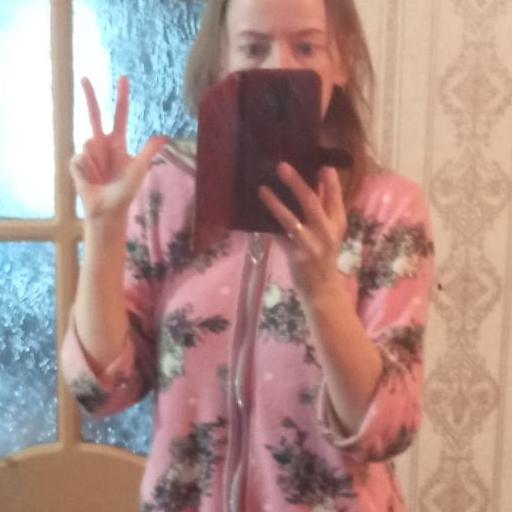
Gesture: no_gesture